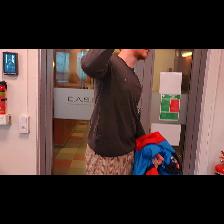
Label: Human